Christiane Lemm

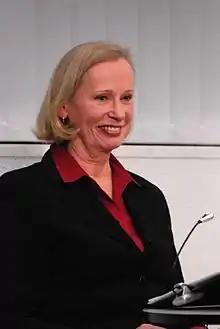
Lemm in 2017

Christiane Lemm (born 1953 in Berlin) is a German actor living in Düsseldorf, North Rhine-Westphalia.